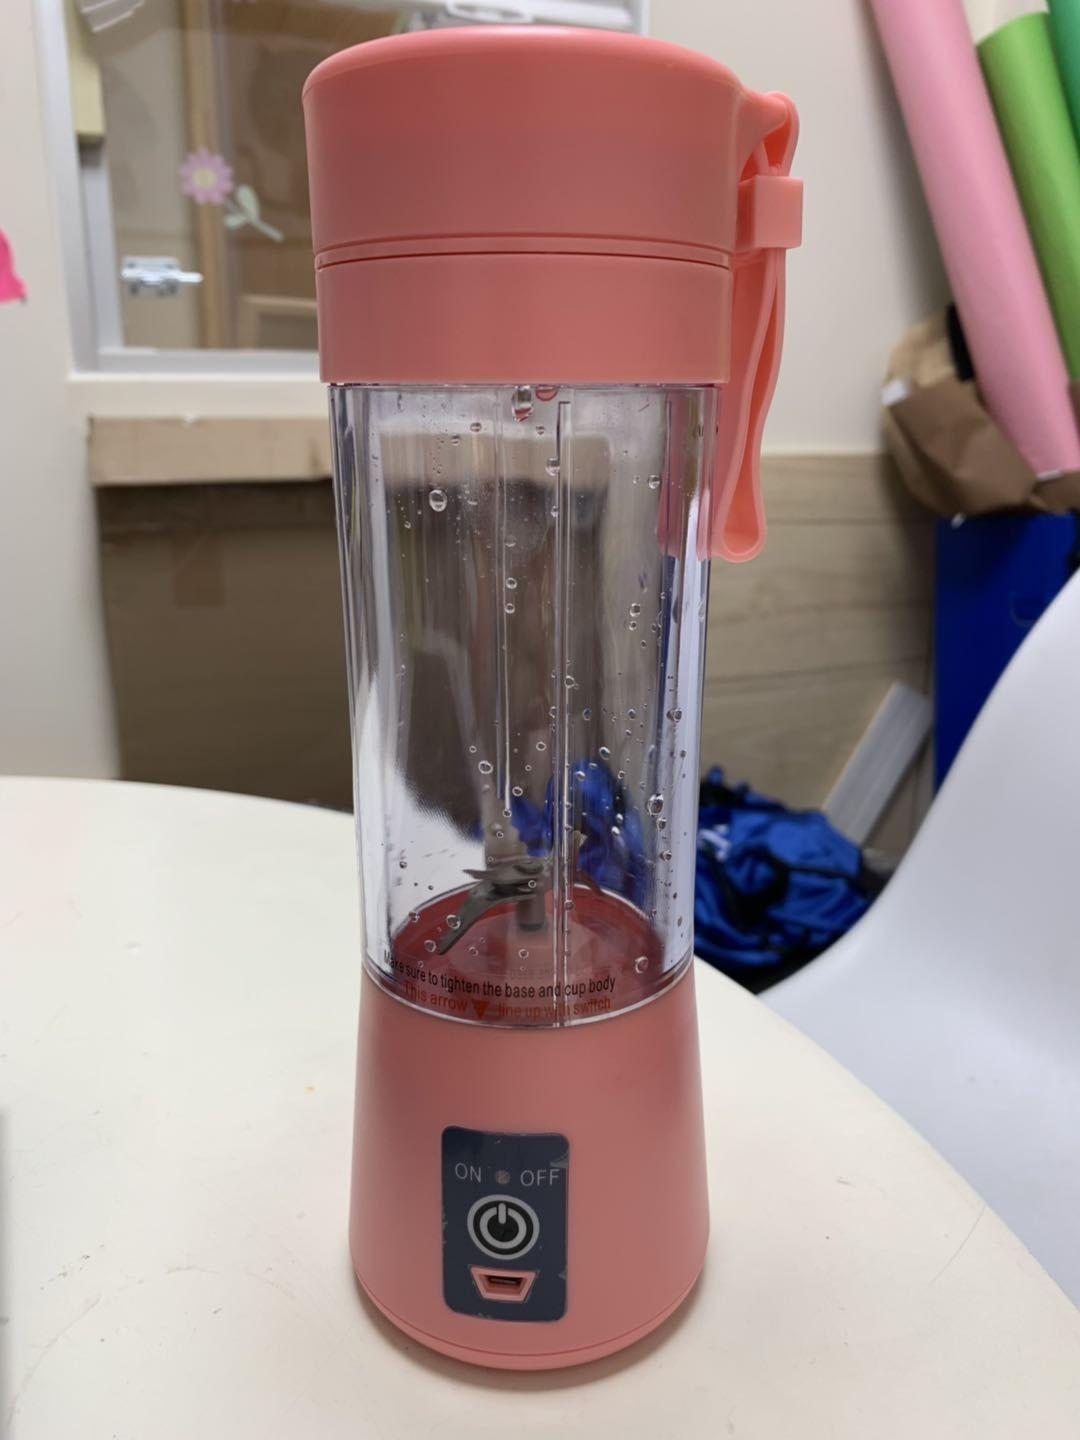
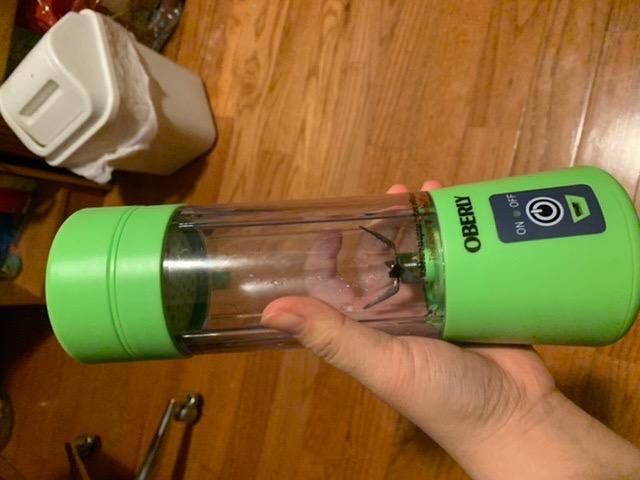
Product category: items_blender
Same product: no